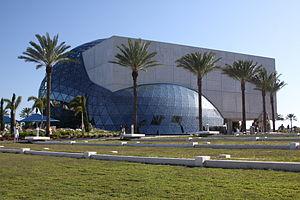
Le Salvador Dali Museum est un musée consacré au peintre Salvador Dalí situé sur le campus de l’University of South Florida à St. Petersburg, aux États-Unis.